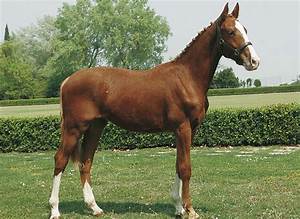
Label: horse